Doris Boyd

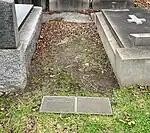
Graves of Doris and Merric Boyd at Brighton General Cemetery

Doris decorated many of Merric Boyd's works between 1920 and 1930. These were mostly pieces for domestic use, featuring Australian flora and fauna. Boyd's Murrumbeena studio and his pottery were destroyed by fire in 1926.